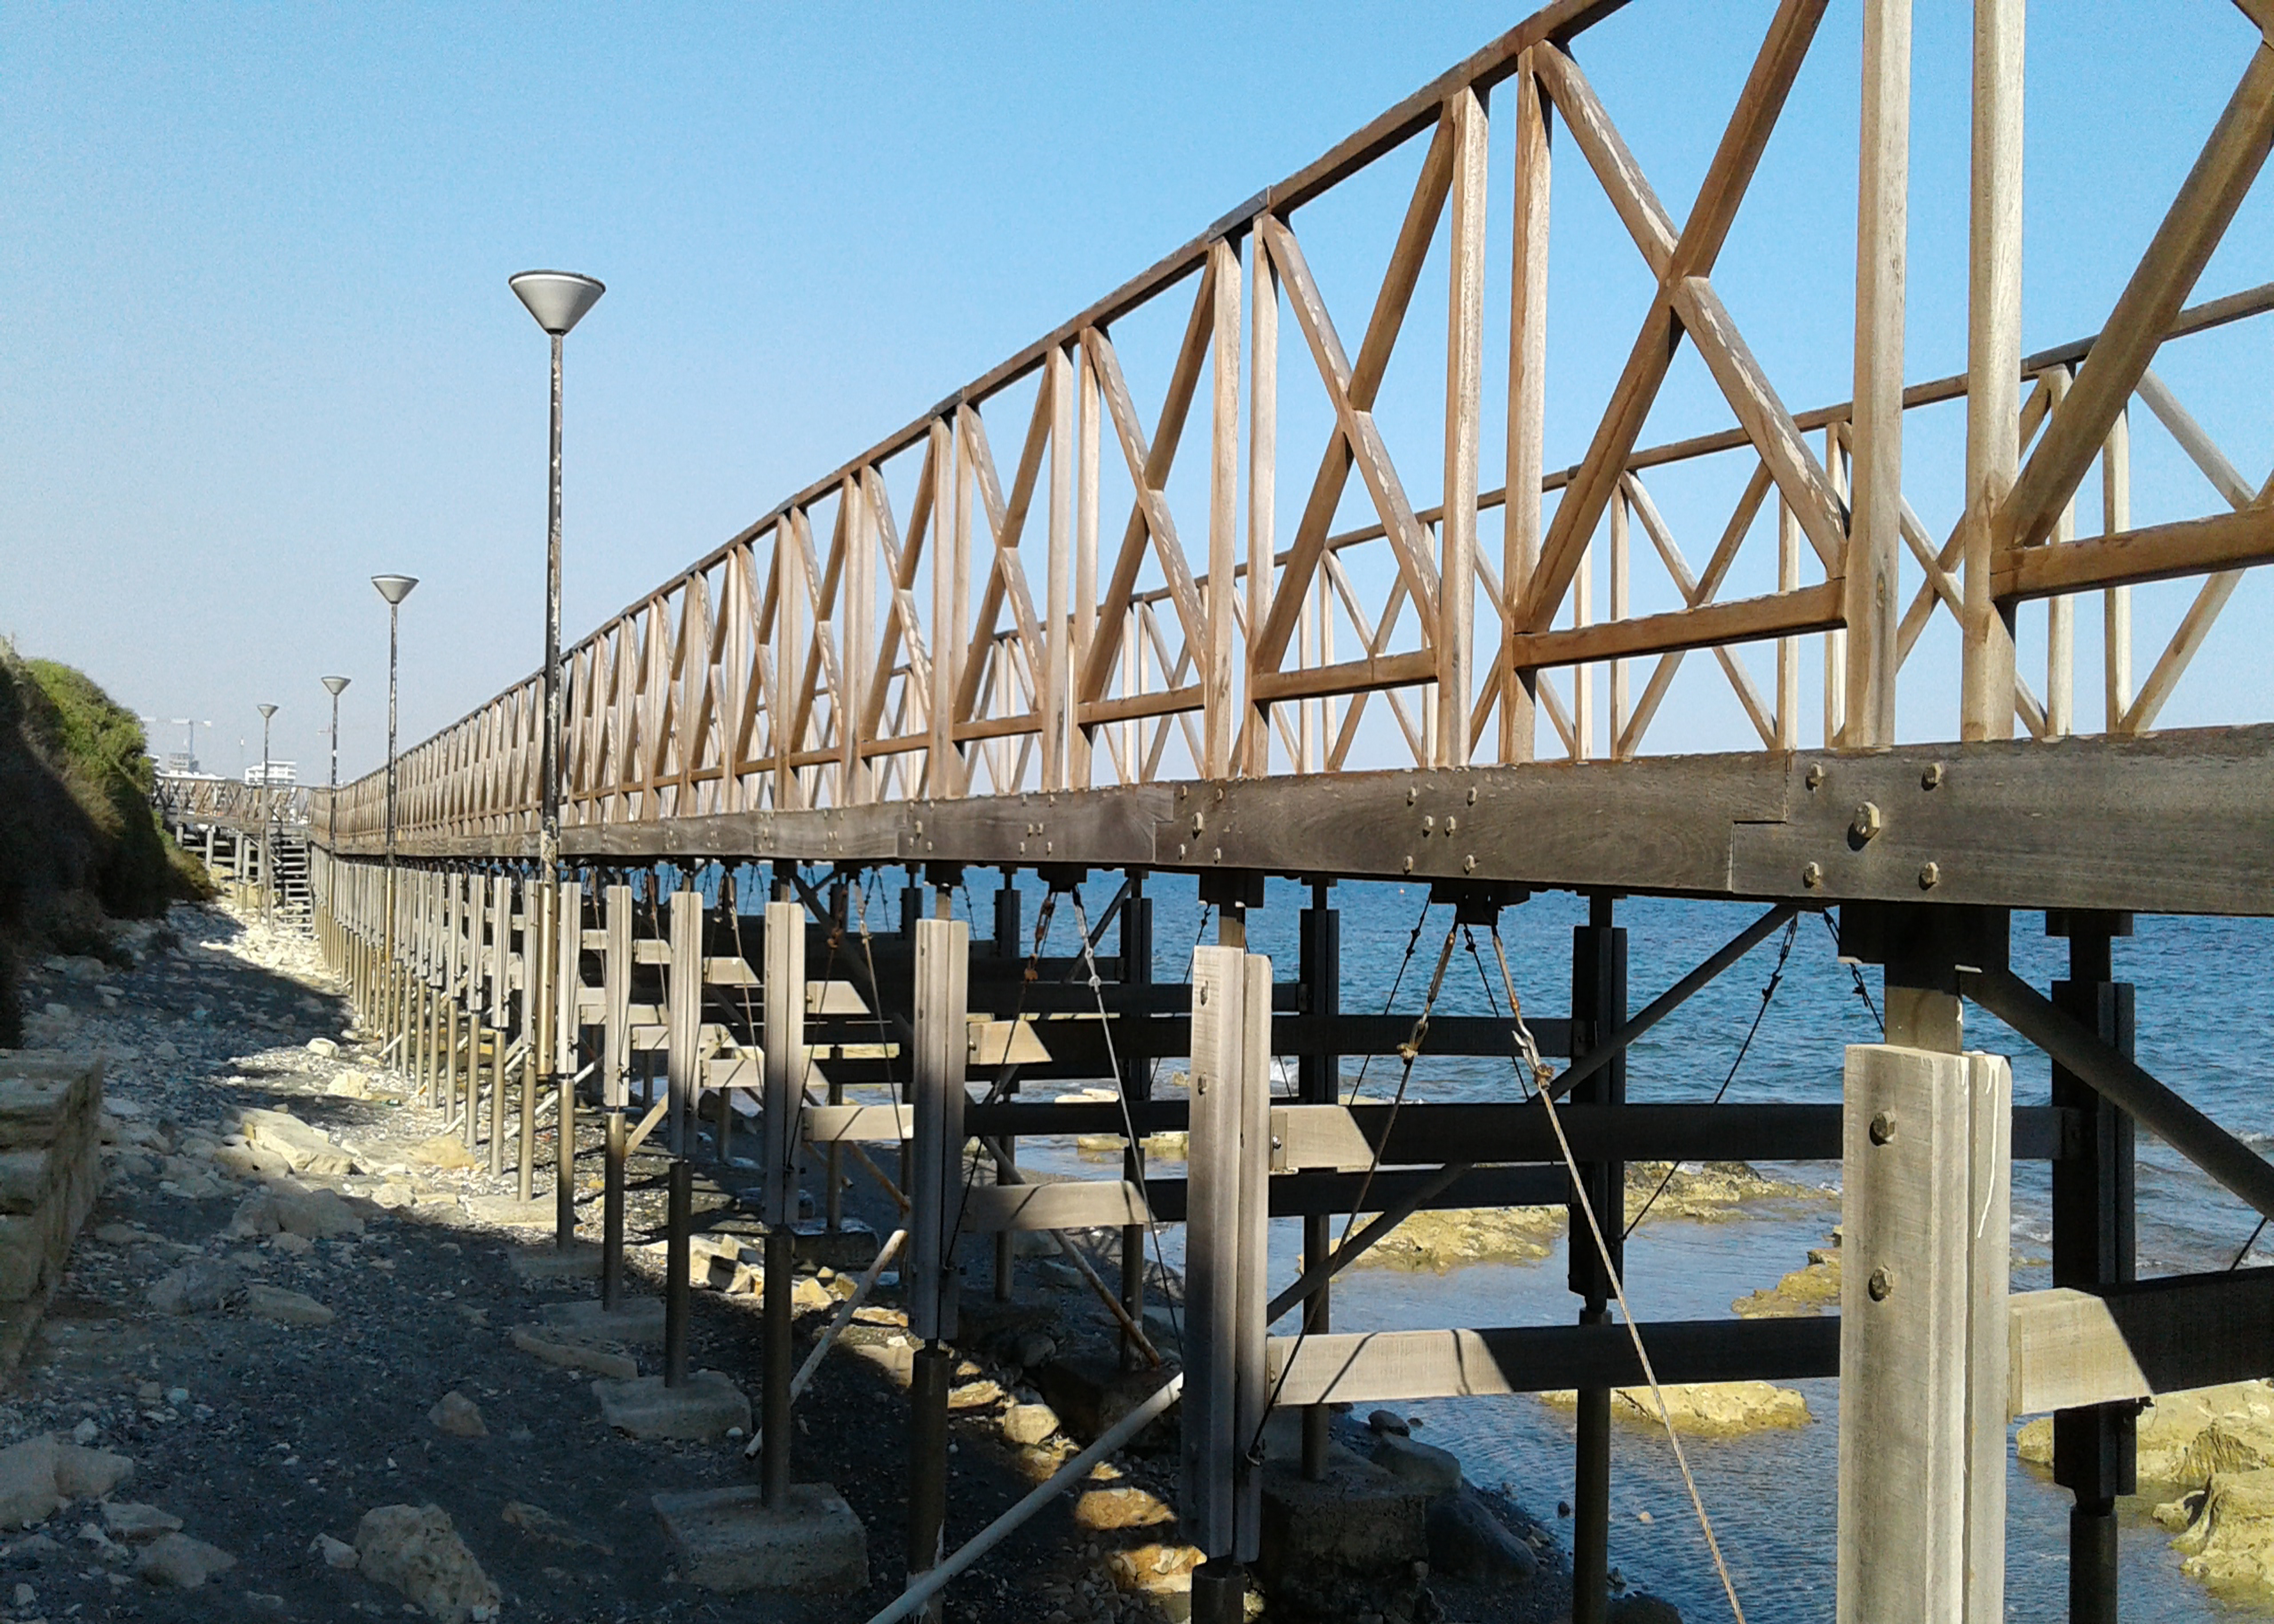
sky, sea, rocks, water, rocky, wood constructions, wooden, beam, girder bridge, wood, bridge, truss bridge, street light, tree, beam bridge, concrete bridge, metal, box girder bridge, fixed link, nonbuilding structure, cantilever bridge, lake, plant, steel, bailey bridge, symmetry, triangle, landscape, building, shade, Plate girder bridge, arch bridge, overpass, reservoir, Burr truss, trestle, river